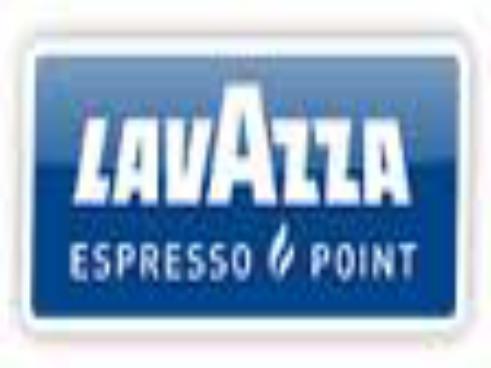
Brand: LAVAZZA
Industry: Food